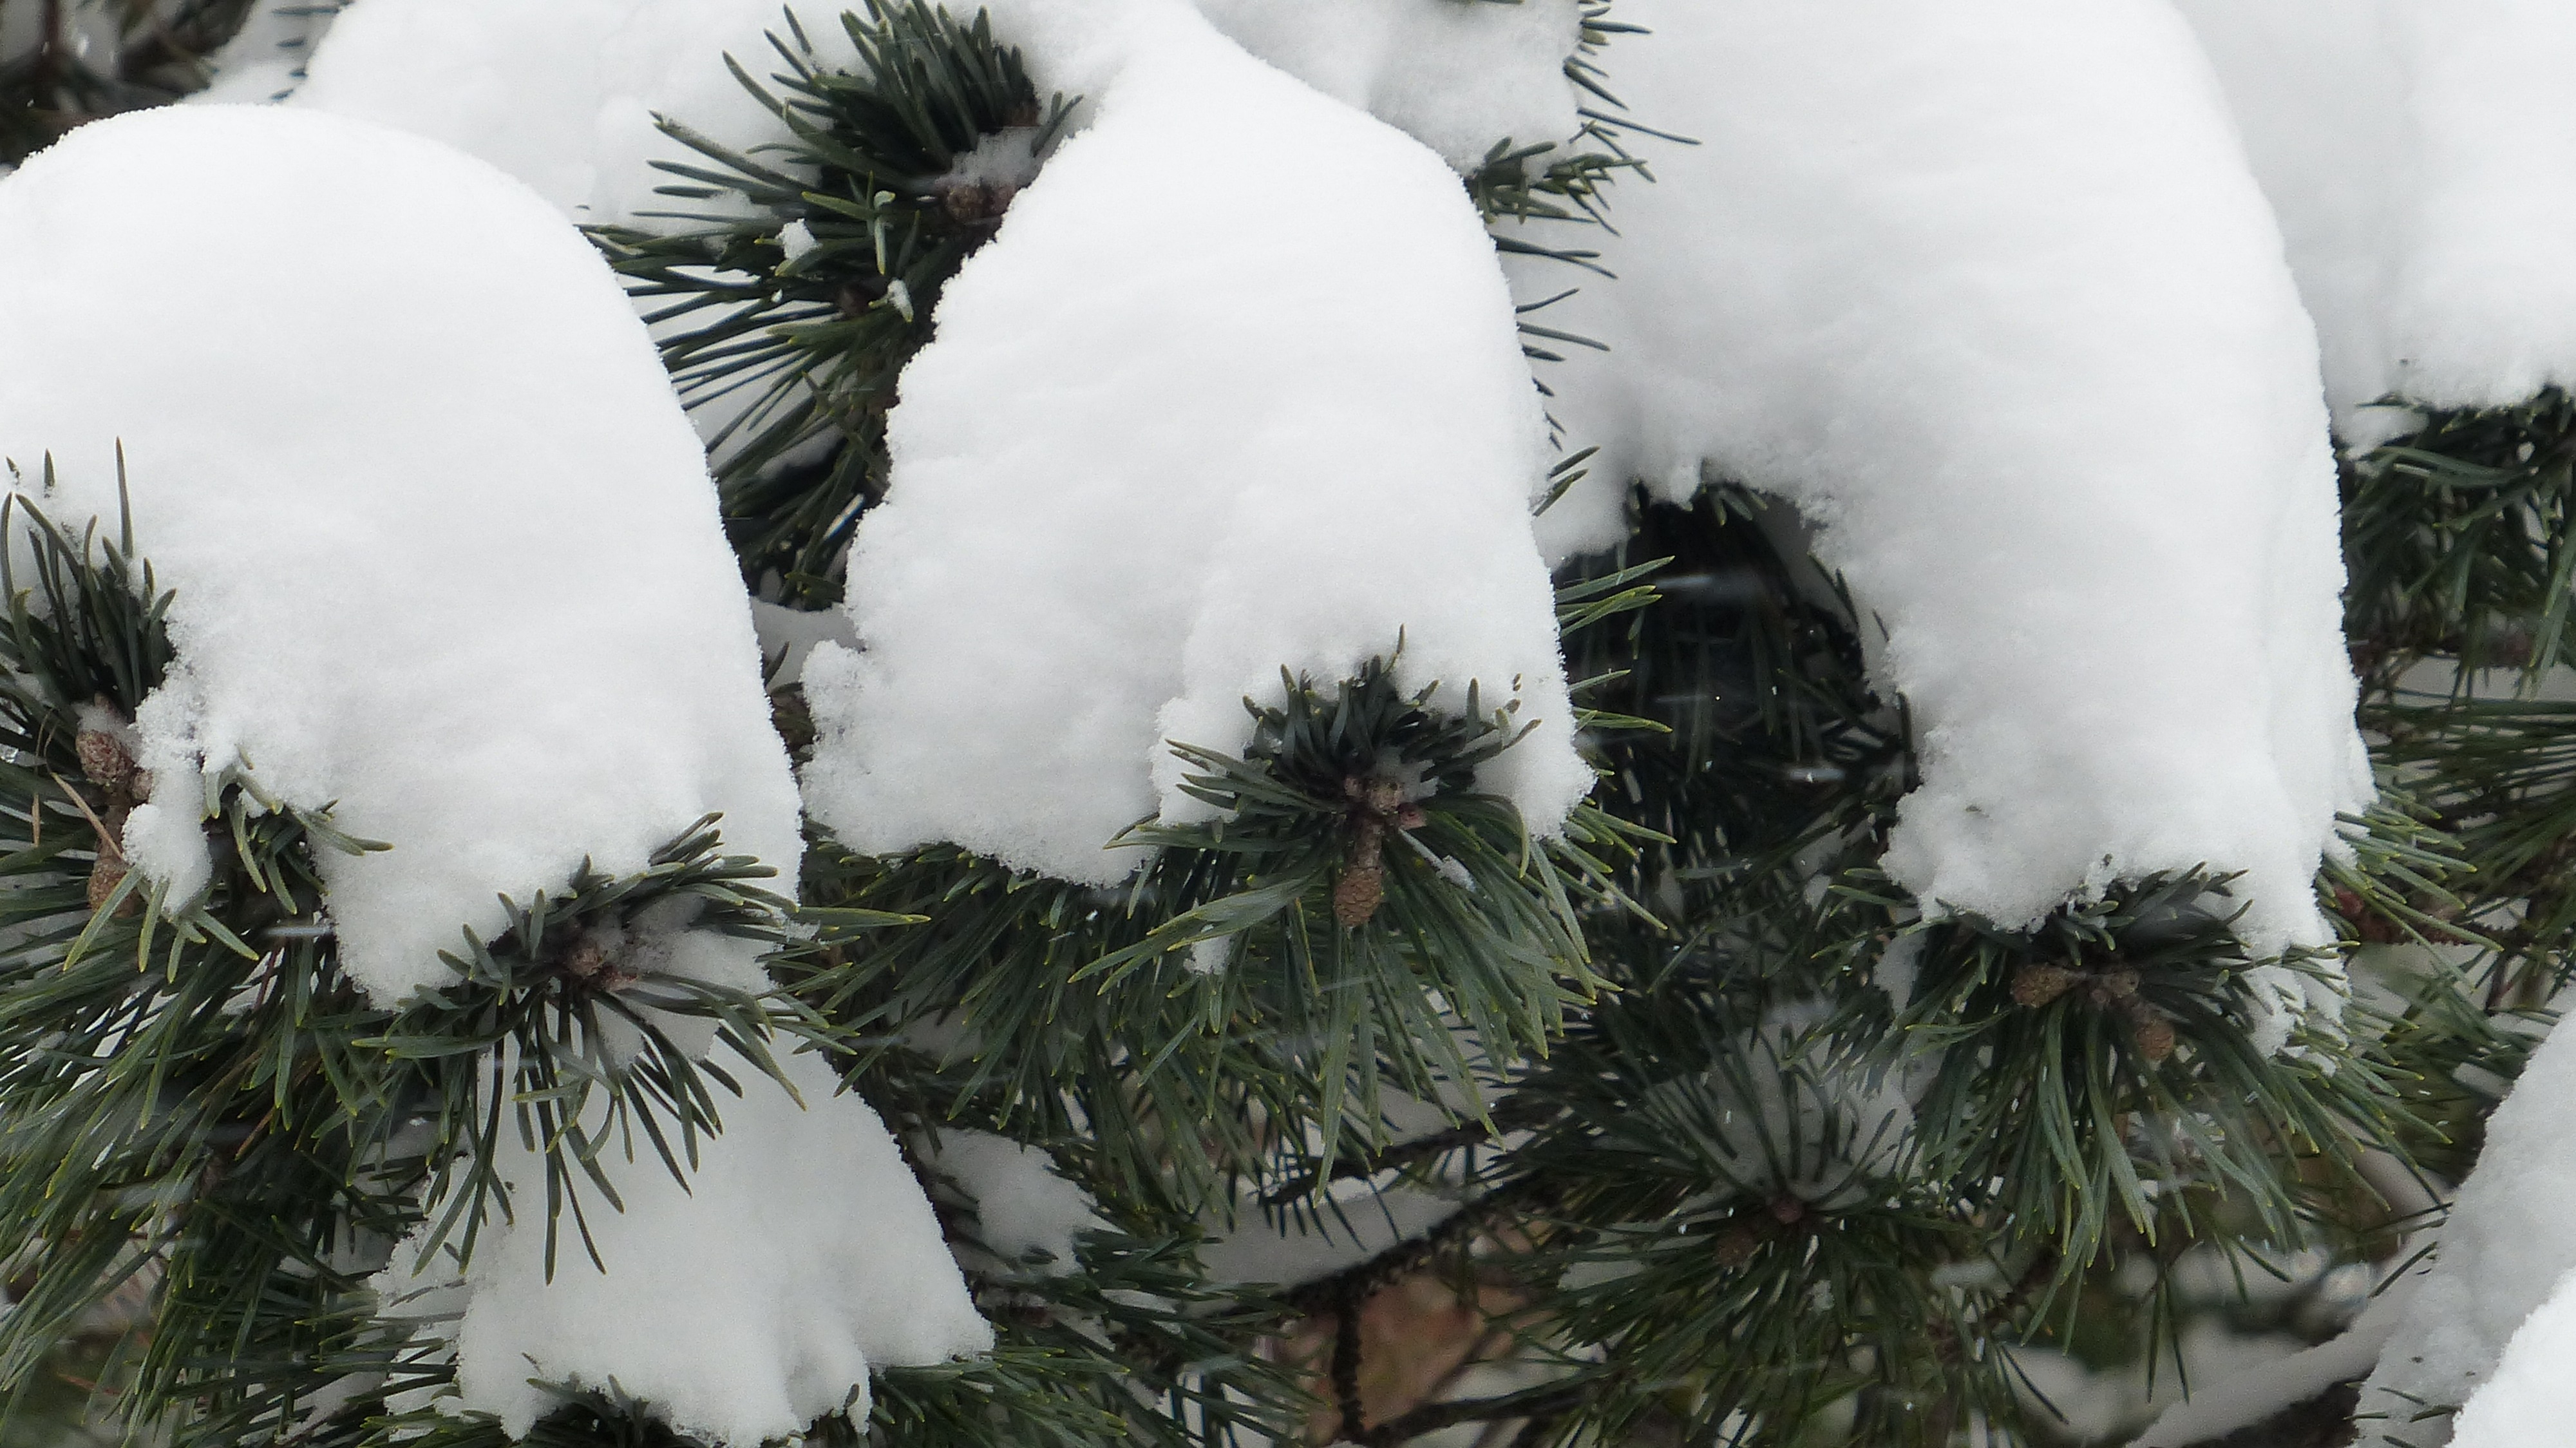
tree, nature, branch, snow, winter, plant, white, flower, frost, pine, ice, weather, fir, season, freezing, woody plant, land plant